Gerhard Mitter

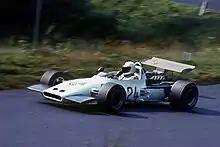
Gerhard Mitter driving the BMW F269 at the Nürburgring shortly before he was killed, August 1, 1969

Mitter also participated in seven Grands Prix, debuting on 23 June 1963. He scored a total of three championship points in his home 1963 German Grand Prix with an old Porsche 718 from 1961. Impressed by this, Team Lotus gave him a chance in the following years.